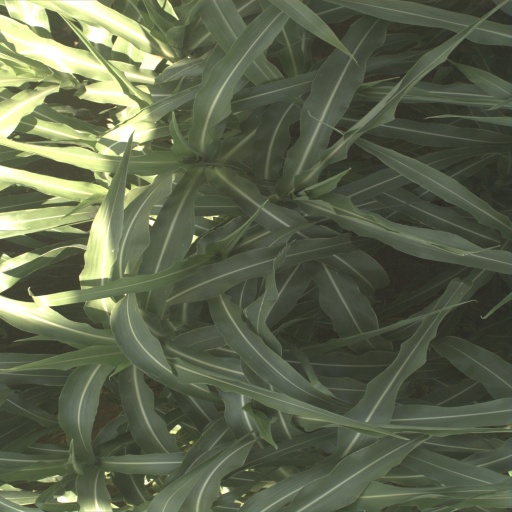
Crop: sorghum